Kushan Empire

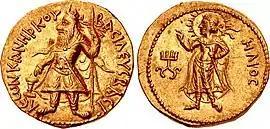
Early gold coin of Kanishka I with Greek language legend and Hellenistic divinity Helios. (c. AD 120).Obverse: Kanishka standing, clad in heavy Kushan coat and long boots, flames emanating from shoulders, holding a standard in his left hand, and making a sacrifice over an altar. Greek legend:Reverse: Standing Helios in Hellenistic style, forming a benediction gesture with the right hand. Legend in Greek script:Kanishka monogram ("tamgha") to the left.

The Kushans "adopted many local beliefs and customs, including Zoroastrianism and the two rising religions in the region, the Greek cults and Buddhism". From the time of Vima Takto, many Kushans started adopting aspects of Buddhist culture, and like the Egyptians, they absorbed the strong remnants of the Greek culture of the Hellenistic Kingdoms, becoming at least partly Hellenised. The great Kushan emperor Vima Kadphises, father of Kanishka, embraced Shaivism, a sect of Hinduism, as surmised by coins minted during the period. The following Kushan emperors represented a wide variety of faiths including Buddhism, Zoroastrianism and Hindu Shaivism.